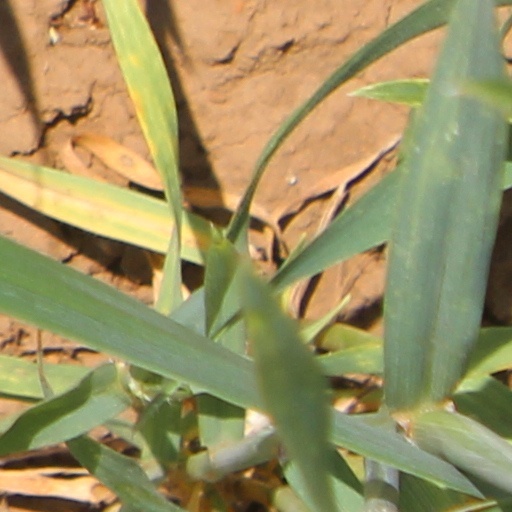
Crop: wheat